Chevon Troutman

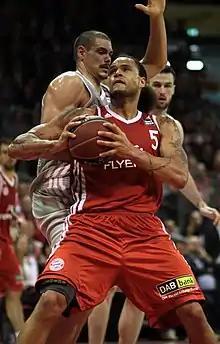
Troutman with Bayern Munich

Chevon Stephen Ray Troutman (born November 25, 1981) is an American professional basketball player. He is a tall power forward, who plays for Regatas Corrientes of the Liga Nacional de Básquet.